The Buffalo Club

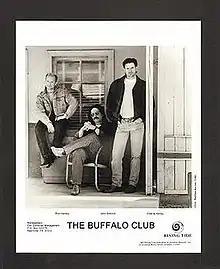
The Buffalo Club promotional picture. Left to right: Ron Hemby, John Dittrich, Charlie Kelley

The Buffalo Club was an American country music group from Nashville, Tennessee. The group's members were Ron Hemby (lead vocals, guitar), John Dittrich (vocals, drums), and Charlie Kelley (vocals, guitar). Hemby was a vocalist in the Christian group the Imperials, Kelley played guitar for Doug Stone, and Dittrich had left his role as the drummer in the band Restless Heart. The Buffalo Club released a self-titled album on the Rising Tide Records label in 1997 and charted three singles on the "Billboard" Hot Country Songs charts that year, including "If She Don't Love You" at number nine. The album received generally positive reviews for the band's use of vocal harmony. After Dittrich quit in August 1997, Hemby and Kelley briefly continued as a duo before disbanding by year's end. Dittrich rejoined Restless Heart in 1998, while Kelley and Hemby started other projects.